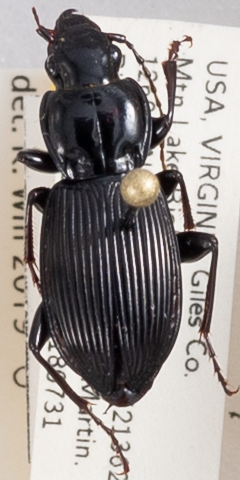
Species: Pterostichus coracinus
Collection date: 2018-07-31
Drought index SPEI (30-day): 0.41
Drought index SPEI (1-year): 0.428
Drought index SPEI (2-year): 0.476